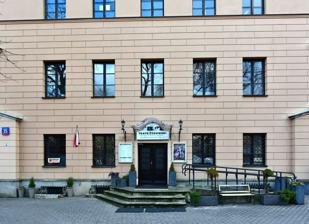
Building: Jewish Theatre, Warsaw
Country: Poland
Year built: 1950
Temporary seat of the Jewish Theatre at 35 Senatorska Street in Warsaw The former Theatre building at plac Grzybowski ( Grzybowski Square ). The building was demolished in 2017. Purim spiel performance in Yiddish, March 2009 The Ester Rachel and Ida Kaminska Jewish Theatre ( Polish : Teatr Żydowski im. Estery Racheli i Idy Kamińskich ) is a state theatrical institution in Warsaw , Poland. It was named after the Polish-Jewish actress Ester Rachel Kamińska , who was called the "mother of Yiddish theatre ," and her daughter, the Academy Award-nominated actress Ida Kamińska . Ida Kamińska directed the theatre and acted in its productions from the time of its founding until 1968. The State Jewish Theatre was formed in 1950 from two theatre troupes which performed in Wrocław and Łódź in 1945–50. The theatre worked in both cities over the next few years and gave guest performances across Poland. In 1955 it moved to Warsaw permanently. Since 1970 it has performed in its own building on Grzybowski Square . Since its inception, the theatre has sought to continue the rich traditions of prewar Jewish theatrical stages in Poland. Plays at the theatre are shown in Polish and Yiddish (headphones with Polish translation are available). The theatre cultivates the creativity of great Jewish drama. Its repertoire features the best works by Abraham Goldfaden , Mendele-Moykher Sforim , Sholom Aleichem , Isaac Leib Peretz and Jacob Gordin . In 1970–2014, the president of the theatre was the actor Szymon Szurmiej . Actors Rywa Buzgan, Noemi Jungbach, Ida Kamińska , Ruth Kamińska, Estera Kowalska, Alicja Miłoszewska, Ruth Kowalska, Halina Lercher, Danuta Morel, Czesława Rajfer, Zofia Rajfer, Stefania Staszewska, Lena Szurmiej, Etel Szyc, Gołda Tencer . Juliusz Berger, Mieczysław Bram, Chewel Buzgan, Seweryn Dalecki, Izaak Dogim, Piotr Erlich, Leon Garbarski, Karol Latowicz, Herman Lercher, Marian Melman, Abraham Morewski, Henryk Rajfer, Jack Recknitz , Józef Retik, Samuel Rettig, Abraham Rozenbaum, Jan Szurmiej, Dawid Obłożyński, Szymon Szurmiej , Michał Szwejlich, Zygmunt Turkow . References